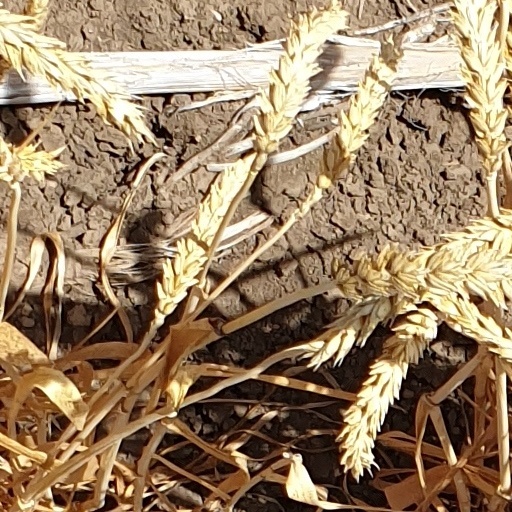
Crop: wheat